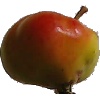
Label: Apple Red Yellow 2